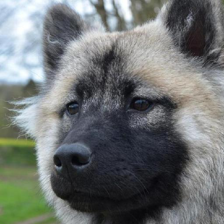
Label: animals